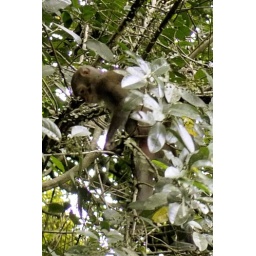
A wild Formosan monkey in the trees along the trail to the Neidong waterfall. Wulai, Taiwan, ROC.